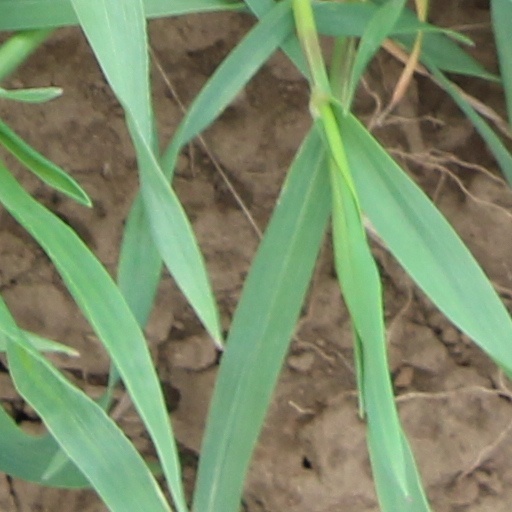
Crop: wheat